Primary Reserve

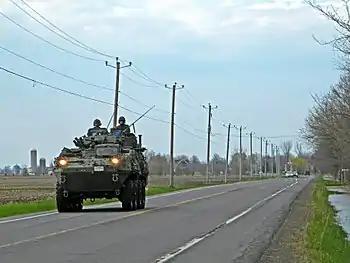
A LAV III during Operation Lotus.

Members of the Primary Reserve may serve in routine domestic operations, or be called up in cases of national emergency as an aid to civil power. This may include rescue operations, disaster management, additional security operations or a threat to national security.